Battle of Albert (1916)

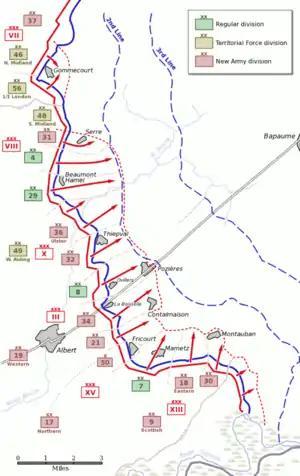

Rawlinson submitted a plan to Haig on 3 April for an attack on a front of , to a depth of , between Maricourt and Serre. The plan contained the alternatives of an advance by stages or one rush and whether to attack after a hurricane bombardment or a methodical bombardment. Rawlinson wanted to advance and capture the German front position from Mametz to Serre and then after a pause, advance another from Fricourt to Serre, which included the German second position from Pozières to Grandcourt. Haig called the plan a proposal for a frontal advance of equal strength along all the front. Haig directed Rawlinson to consider advancing beyond the first position, near Montauban on the right and at Miraumont and Serre on the left but offered no extra forces to achieve this.